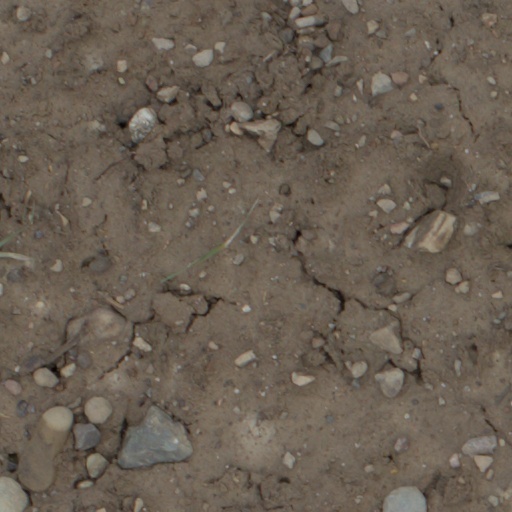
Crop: wheat